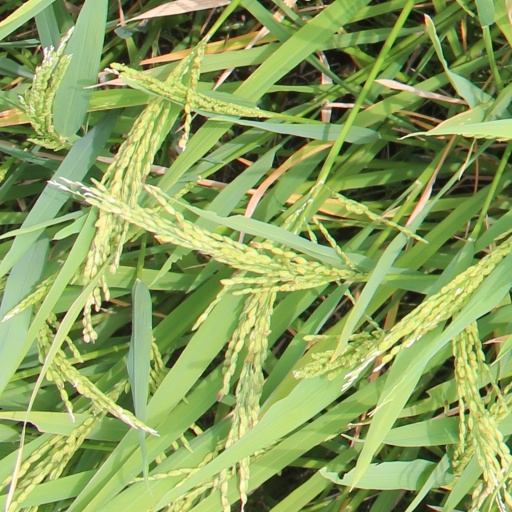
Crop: rice